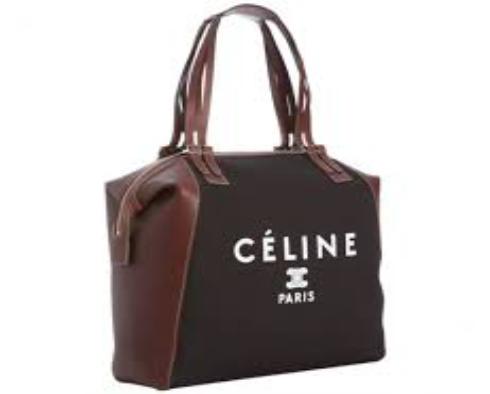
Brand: Celine
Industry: Clothes